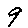
Label: 9